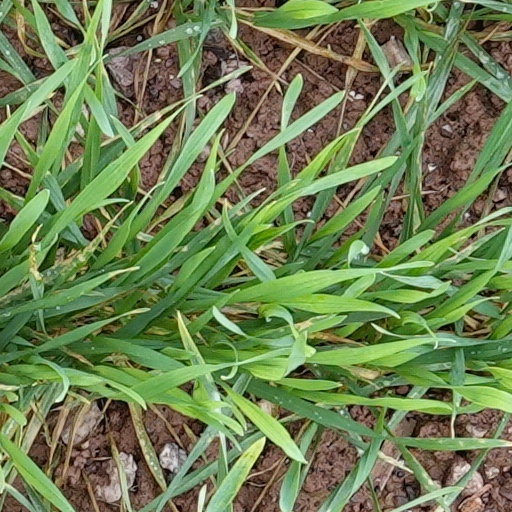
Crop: wheat